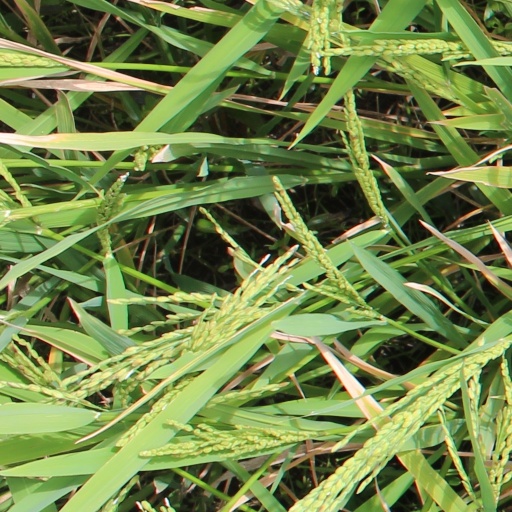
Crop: rice